Osraige

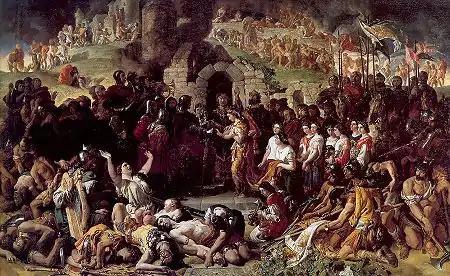
"The Marriage of Aoife and Strongbow"; a romanticized depiction of the union outside the ruins of Waterford by Daniel Maclise. Much of the initial Norman Invasion of Ireland occurred within and around Osraige's borders.

Much of the background drama and initial action of the Norman advance played out on the battlefields and highways of Osraige. The kingdoms of Osraige and Leinster had also witnessed increased mutual hostility prior to the Normans. Significantly, Diarmaid Mac Murchadha, the man who would one day become king of Leinster and invite the Normans into Ireland, was himself fostered as a youth in north Osraige, in the territory of the Ua Caellaighes of Dairmag Ua nDuach who sought to undermine their Mac Giolla Phádraig overlords. In the 1150s, high king Muirchertach Mac Lochlainn made a devastating punitive campaign on the divided Osraige, burning and pillaging the whole kingdom and subjected it to Leinster overlordship. Thus, Diarmaid Mac Murchadha came to intervene several times in the disputes of Ossorian succession. After Mac Murchadha's exile and return in 1167, tension was heightened between Osraige and Leinster by the blinding of Mac Murchadha's son and heir, Éanna mac Diarmat by the prince of greater Osraige, king Donnchad Mac Giolla Phádraig. Mac Murchadha's initial mercenary force under Robert FitzStephen landed close to the border of Osraige at Bannow, took Wexford and immediately turned west to invade Osraige, acquiring hostages as a nominal token of submission. Later still, another auxiliary force under Raymond FitzGerald (le Gros) landed just opposite Osraige's border at Waterford, and won a skirmish with its inhabitants. By 1169, Richard de Clare, 2nd Earl of Pembroke (Strongbow) had also landed with a major force outside of Waterford, married Mac Murchadha's daughter Aoife and sacked the city. Later that year, a major conflict was fought in the woods of Osraige near Freshford when Mac Murchadha and his Norman allies under Robert FitzStephen, Meiler FitzHenry, Maurice de Prendergast, Miles FitzDavid, and Hervey de Clare (Montmaurice) defeated a numerically superior force under Domnall Mac Giolla Phádraig, king of greater-Osraige, at the pass of Achadh Úr following a feigned retreat in a three-day battle. Shortly thereafter, de Prendergast and his contingent of Flemish soldiers defected from Mac Murchada's camp and joined king Domnall's forces in Osraige before quitting Ireland for a time.